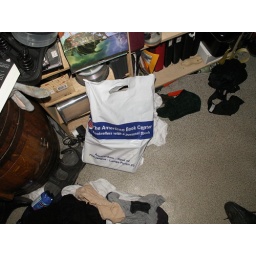
A book of bags that didn't fit anywhere. Bought at the Thanks Giving sale at the ABC in the hague